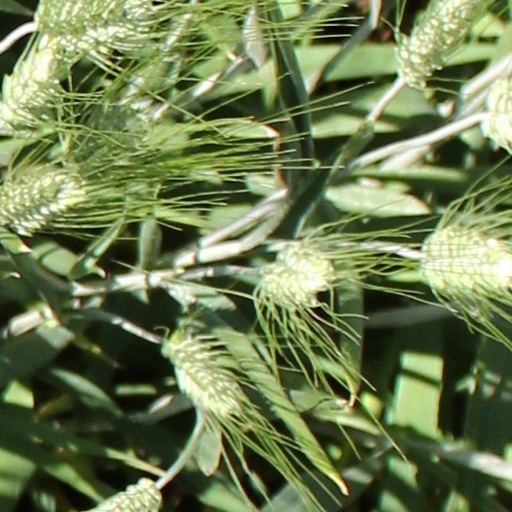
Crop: wheat